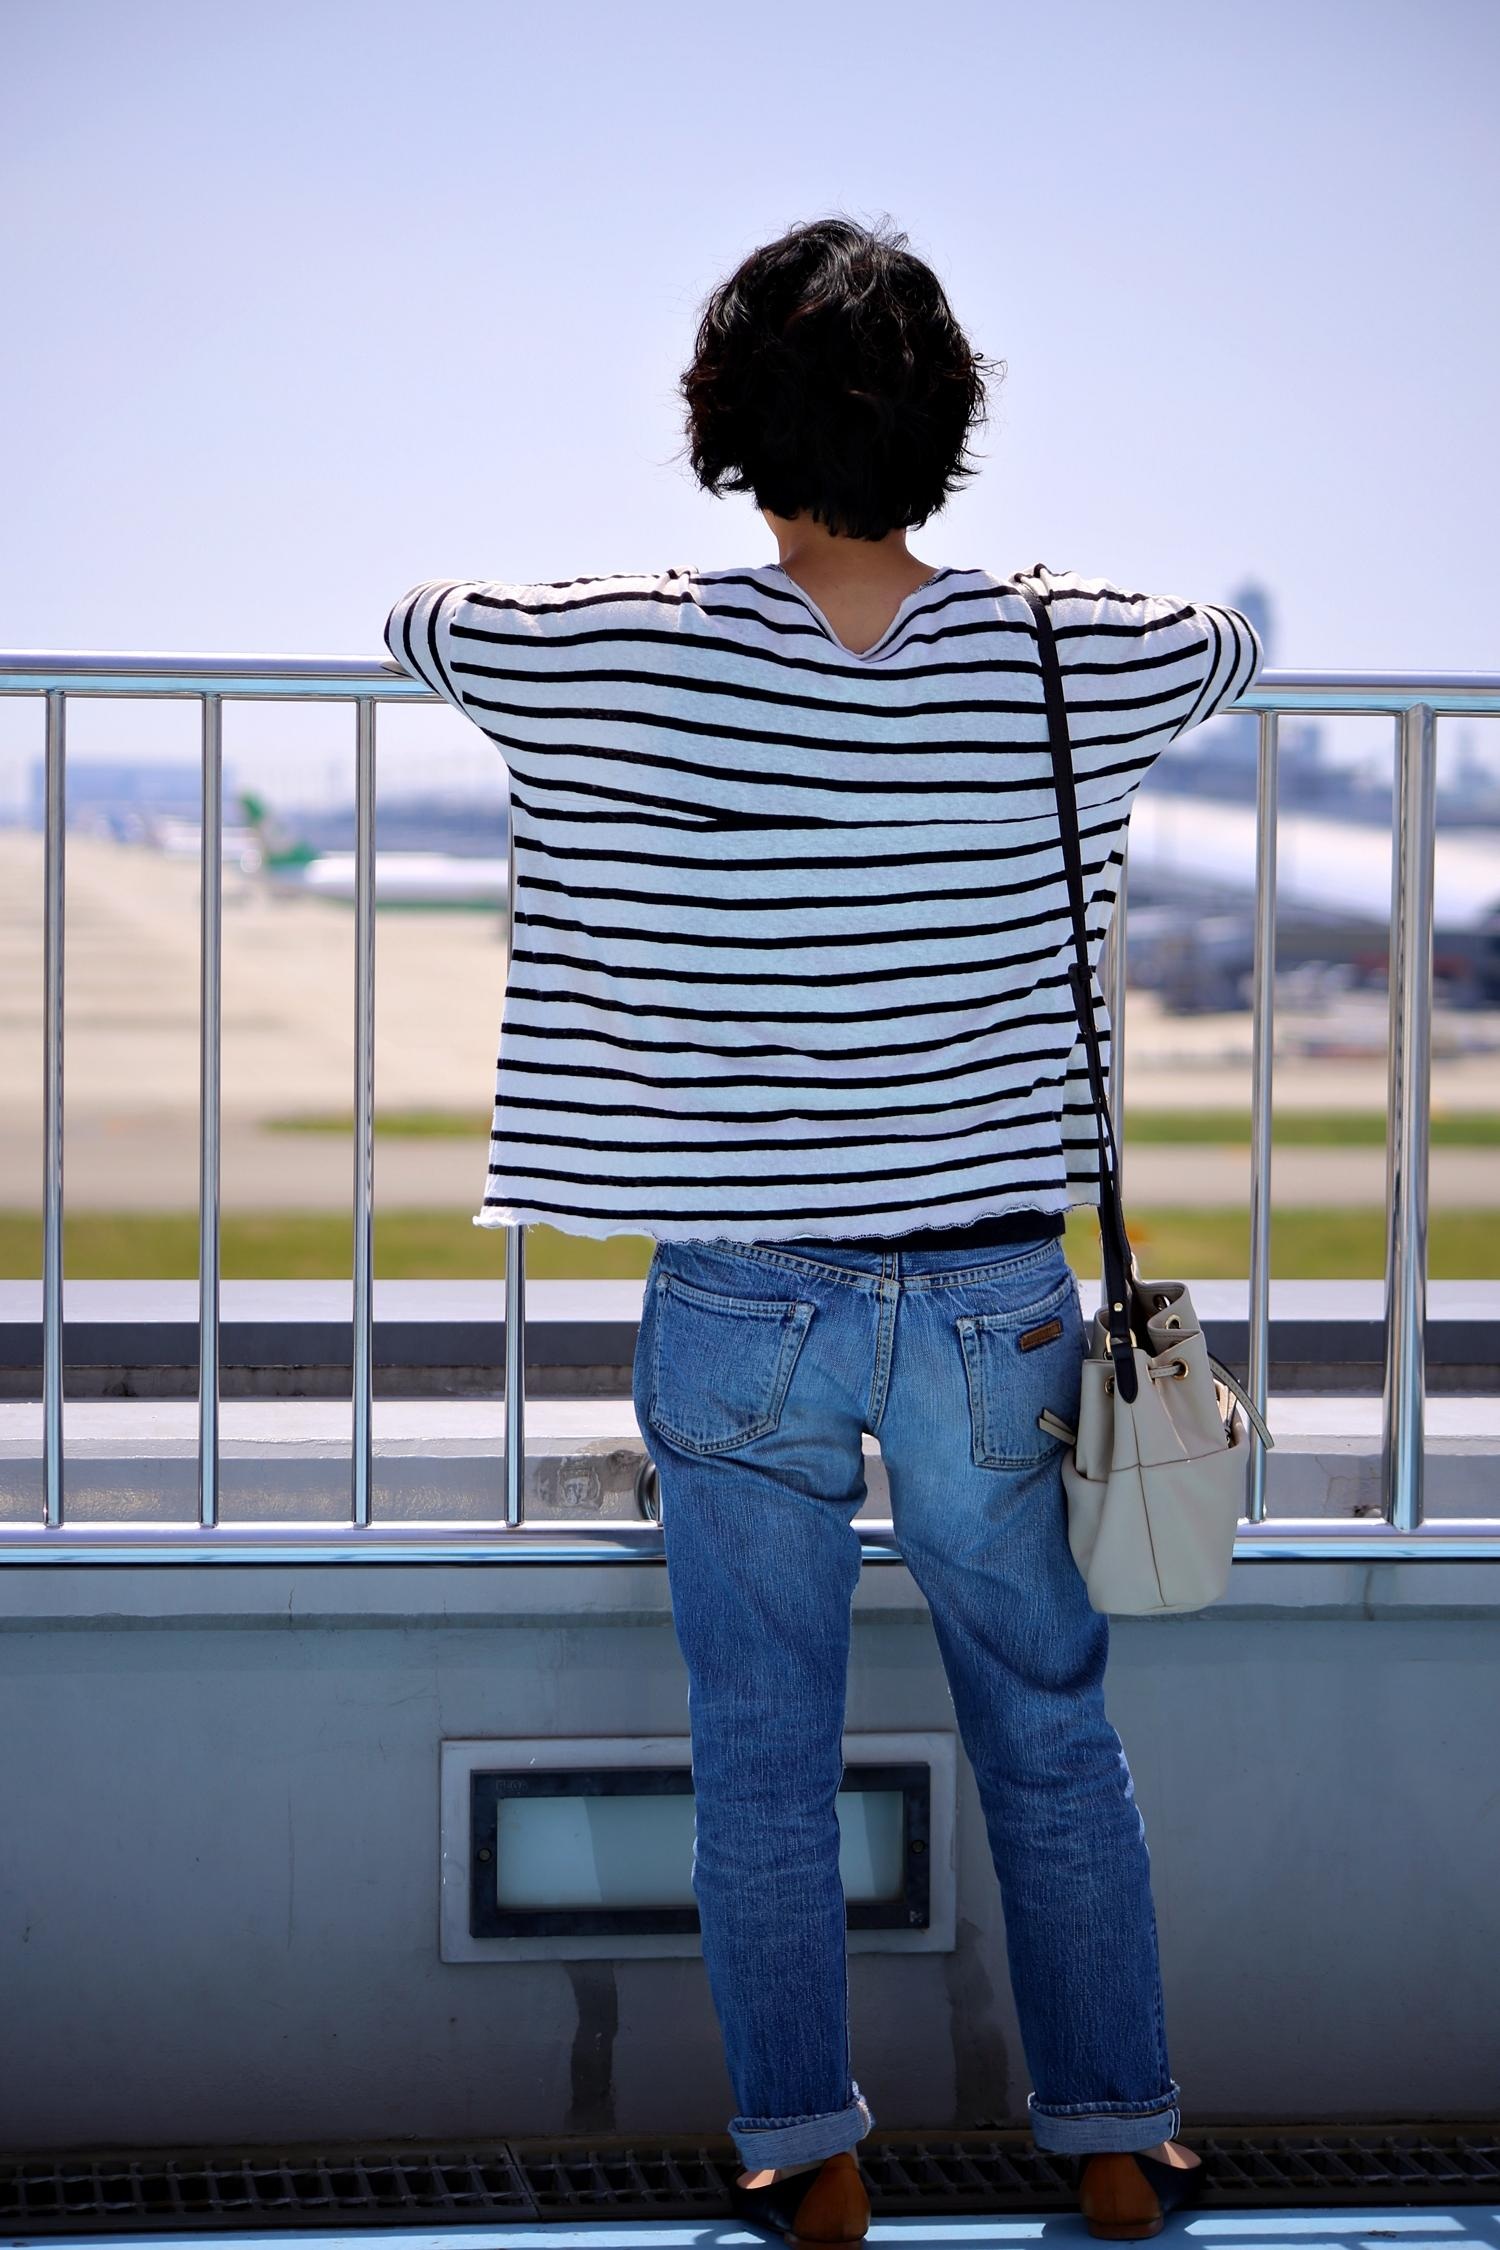
man, girl, white, boy, male, standing, portrait, model, jeans, spring, sitting, fashion, blue, clothing, japan, denim, women, japanese, osaka, photo shoot, kansai international airport, human positions